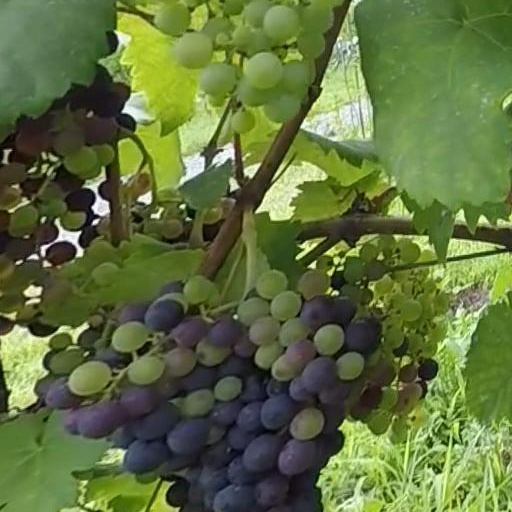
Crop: grape